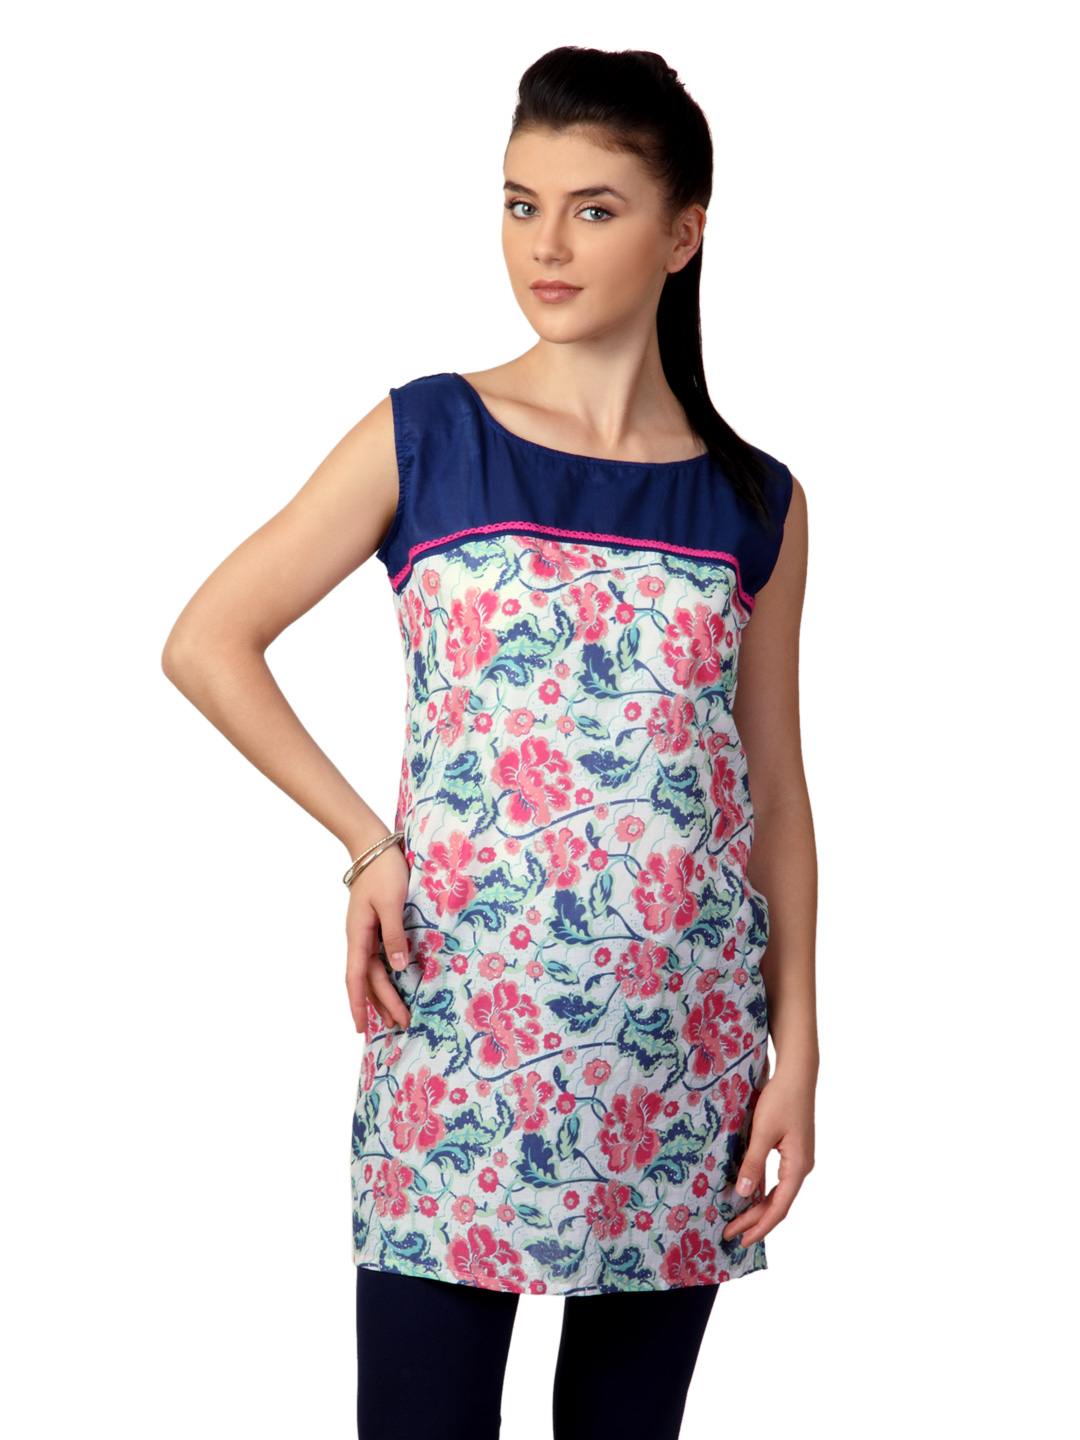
Shree Women Blue and White Printed Kurta
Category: Apparel / Topwear / Kurtas
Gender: Women
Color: White
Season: Fall 2012
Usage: Ethnic